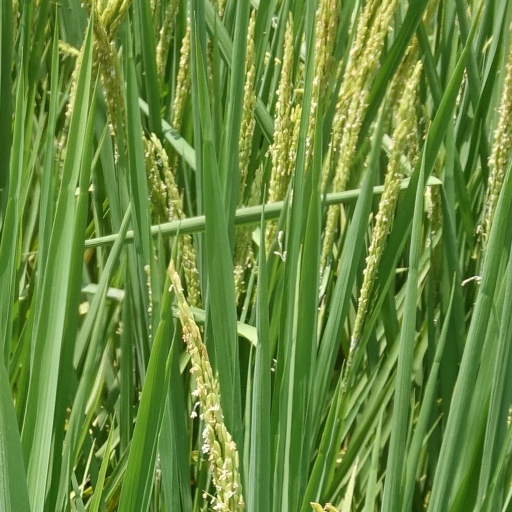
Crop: rice